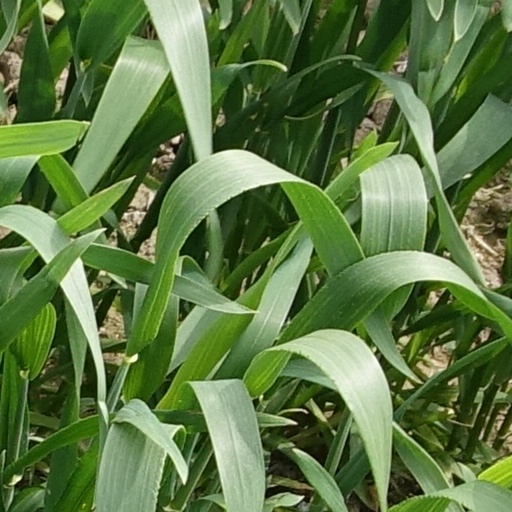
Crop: wheat